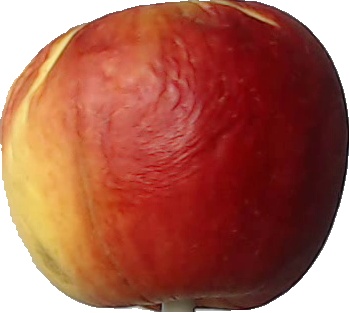
Label: apple_red_yellow_1